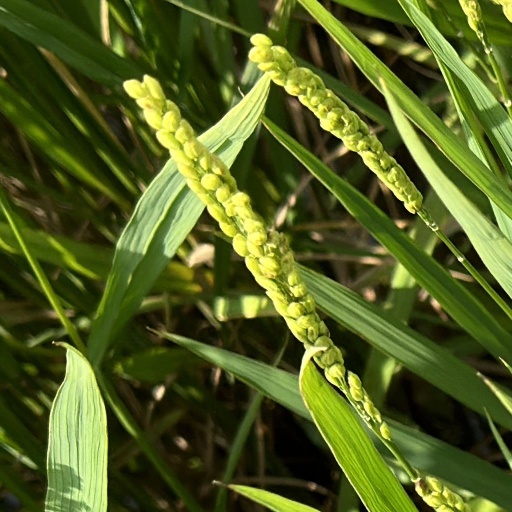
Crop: rice